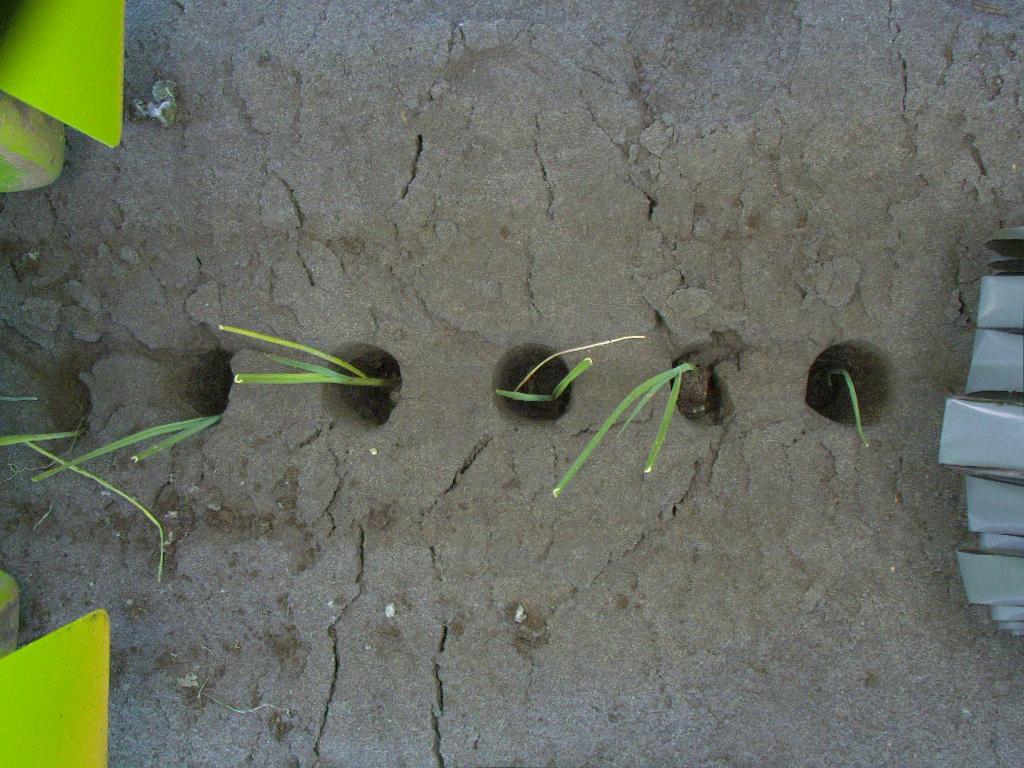
Crop: leek
Objects: stem_leek, stem_leek, stem_leek, stem_leek, stem_leek, stem_leek, leek, leek, leek, leek, leek